HNLMS Isaac Sweers (F814)

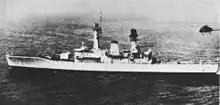
HNLMS "Isaac Sweers"

In the early 1960s, the Royal Netherlands Navy had an urgent requirement to replace its s, obsolete ex-American escorts built during the Second World War. To meet this requirement, it chose to build a modified version of the British as its , using broadly the same armament as the original design, but where possible, substituting Dutch electronics and radars.